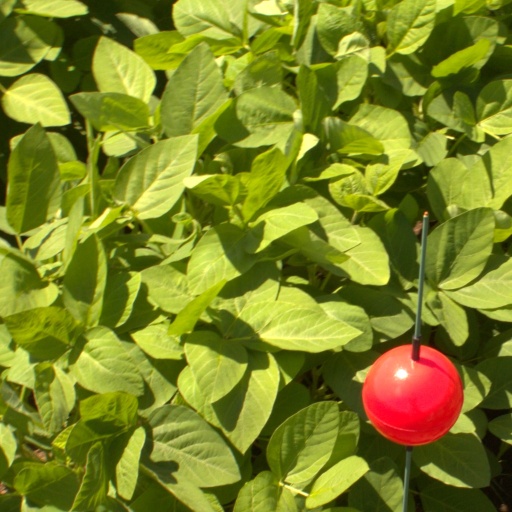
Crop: soybean